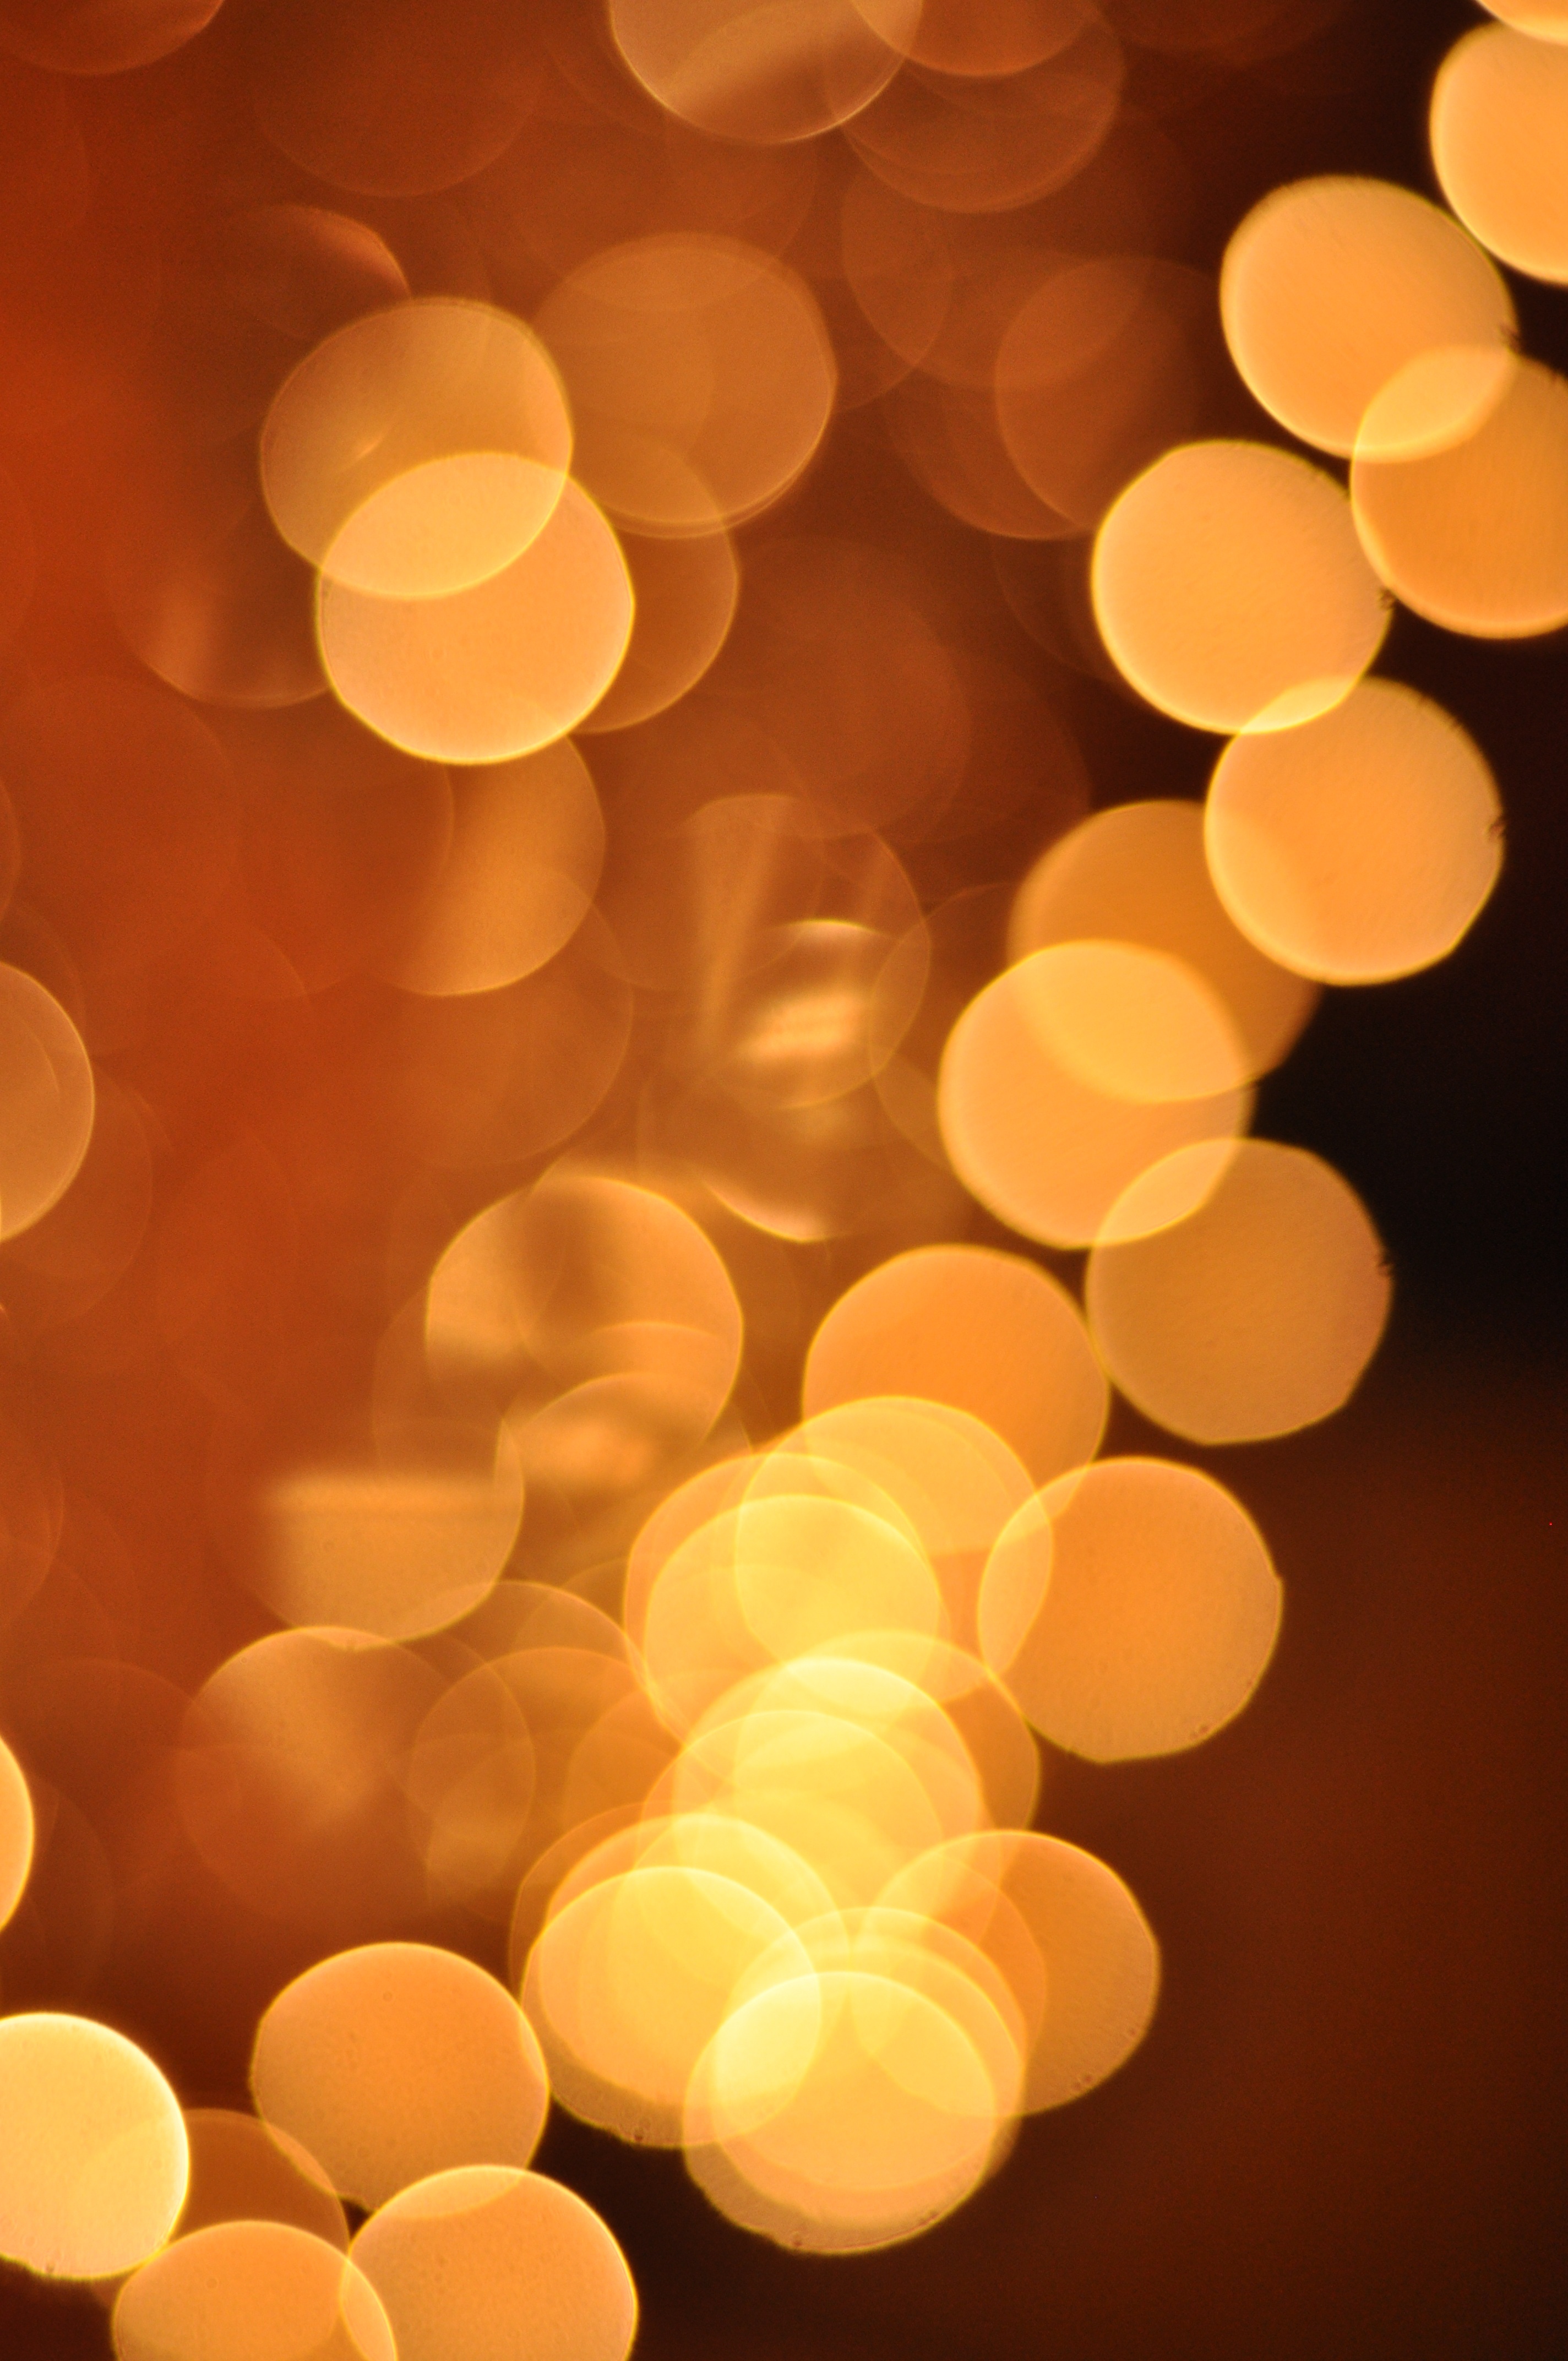
light, bokeh, sunlight, petal, yellow, christmas, lighting, christmas tree, circle, holidays, light fixture, shape, the background, the lights